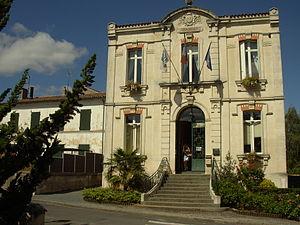
L'Hôtel de ville de Saint-Georges-du-Bois (en Charente-Maritime) remplace le Panthéon qui était l'ancienne mairie de la commune.